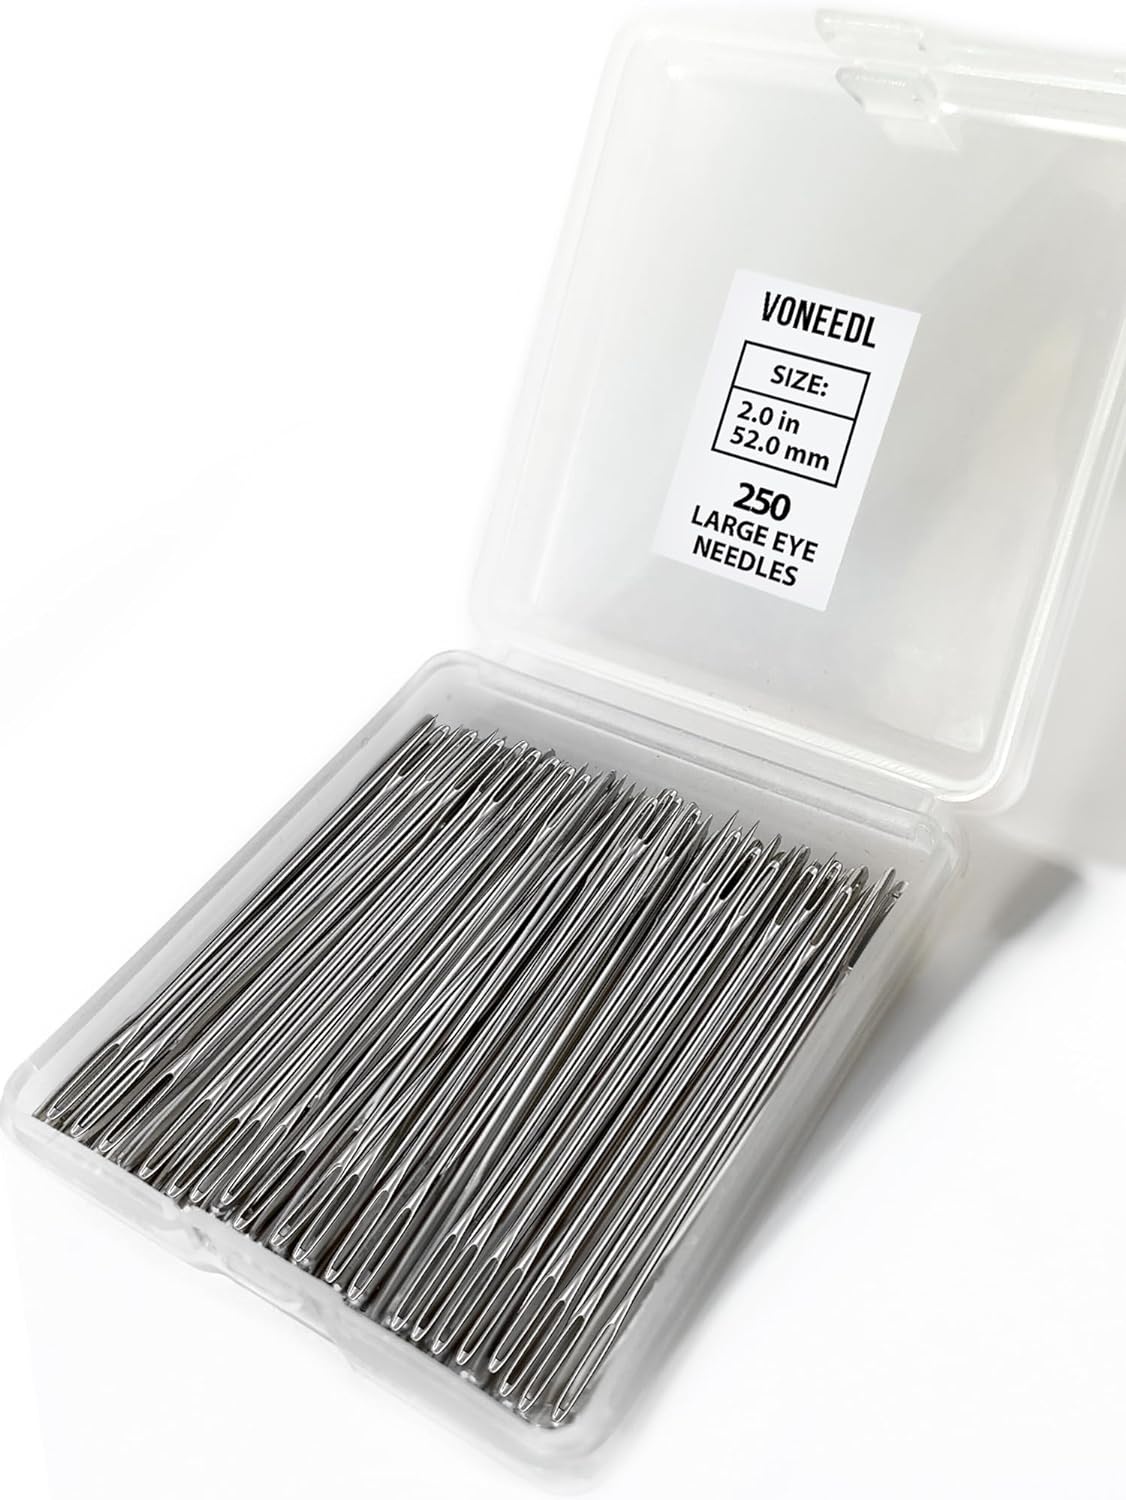
VONEEDL 250 Large Eye Sharp Needles - Easy to Thread Needles in Convenient Storage Box - Bulk Set of 2 inch Big Eye Embroidery Needles, Perfect fo...
Brand: VONEEDL
VONEEDL 250 Large Eye Sharp Needles - Easy to Thread Needles in Convenient Storage Box - Bulk Set of 2 inch Big Eye Embroidery Needles, Perfect for Hand Sewing, Crafting, Darning, Quilting NOT FOR DELICATE FABRIC: This pack of larger eye needles is suitable for a wide range of projects: cross-stitch, knitting, crocheting, darning, crewel, embroidery, quilting, needlepoint, stitching, clothes repair, craft creations, and DIY with felt, yarn, wool, canvas, cotton, leather, denim but not for light or delicate fabric BULK ADVANTAGE: This package includes 250 sharp needles, each measuring 2 inches in length, neatly stored in a single, convenient storage box. This bulk quantity makes them suitable for various sewing and crafting needs HIGH-QUALITY MATERIAL: Crafted from durable, rust-resistant stainless steel, these large holes sewing needles maintain enduring sharpness, making them a reliable choice for all your sewing endeavors. The extra strength of the steel ensures a long-lasting sharp tip EASY THREADING: With their larger eye design, these embroidery needles are exceptionally easy to thread, ensuring a hassle-free and enjoyable sewing experience. The enlarged eye significantly reduces the need for a threader LABELED STORAGE BOX: The large-eyed needle kit come in a storage case with clear labels indicating the needle size, ensuring effortless storage and quick access when you're ready for your needlework FREE standard shipping within the United States(3-6 Days)on all orders! 100% money back guarantee for items not delivered or damaged during shipping. Safe and secure checkout with our high quality encryption Shipping services: UPS, FedEx, USPS. Only ship to the lower 48 states, no APO/FPO addresses or PO Boxes allowed. Local pickups and combined shipping options are not provided at this time. Return You can return a product for up to 30 days from the date you purchased it. Any product you return must be in the same condition you received it and in the original packaging. Please keep the receipt. A full refund if you don’t receive your order A full refund if your order does not arrive within the guaranteed time (6-7 business days not including 1 processing day.) Payment We accept payment by any of the following methods: Credit Cards, PayPal, Shop Pay, Apple Pay, Google Pay, Amazon Pay, Meta Pay Feedback Customer satisfaction is very important to us. If you have any problem with your order, please contact us and we will do our best to make you satisfied. Contact Us If you have any queries, please contact us via Support@ZeeBooth.com We usually respond within 24 hours on weekdays.
Category: Arts & Entertainment > Hobbies & Creative Arts > Arts & Crafts > Art & Crafting Tools > Needles & Hooks > Hand-Sewing Needles > Sharps